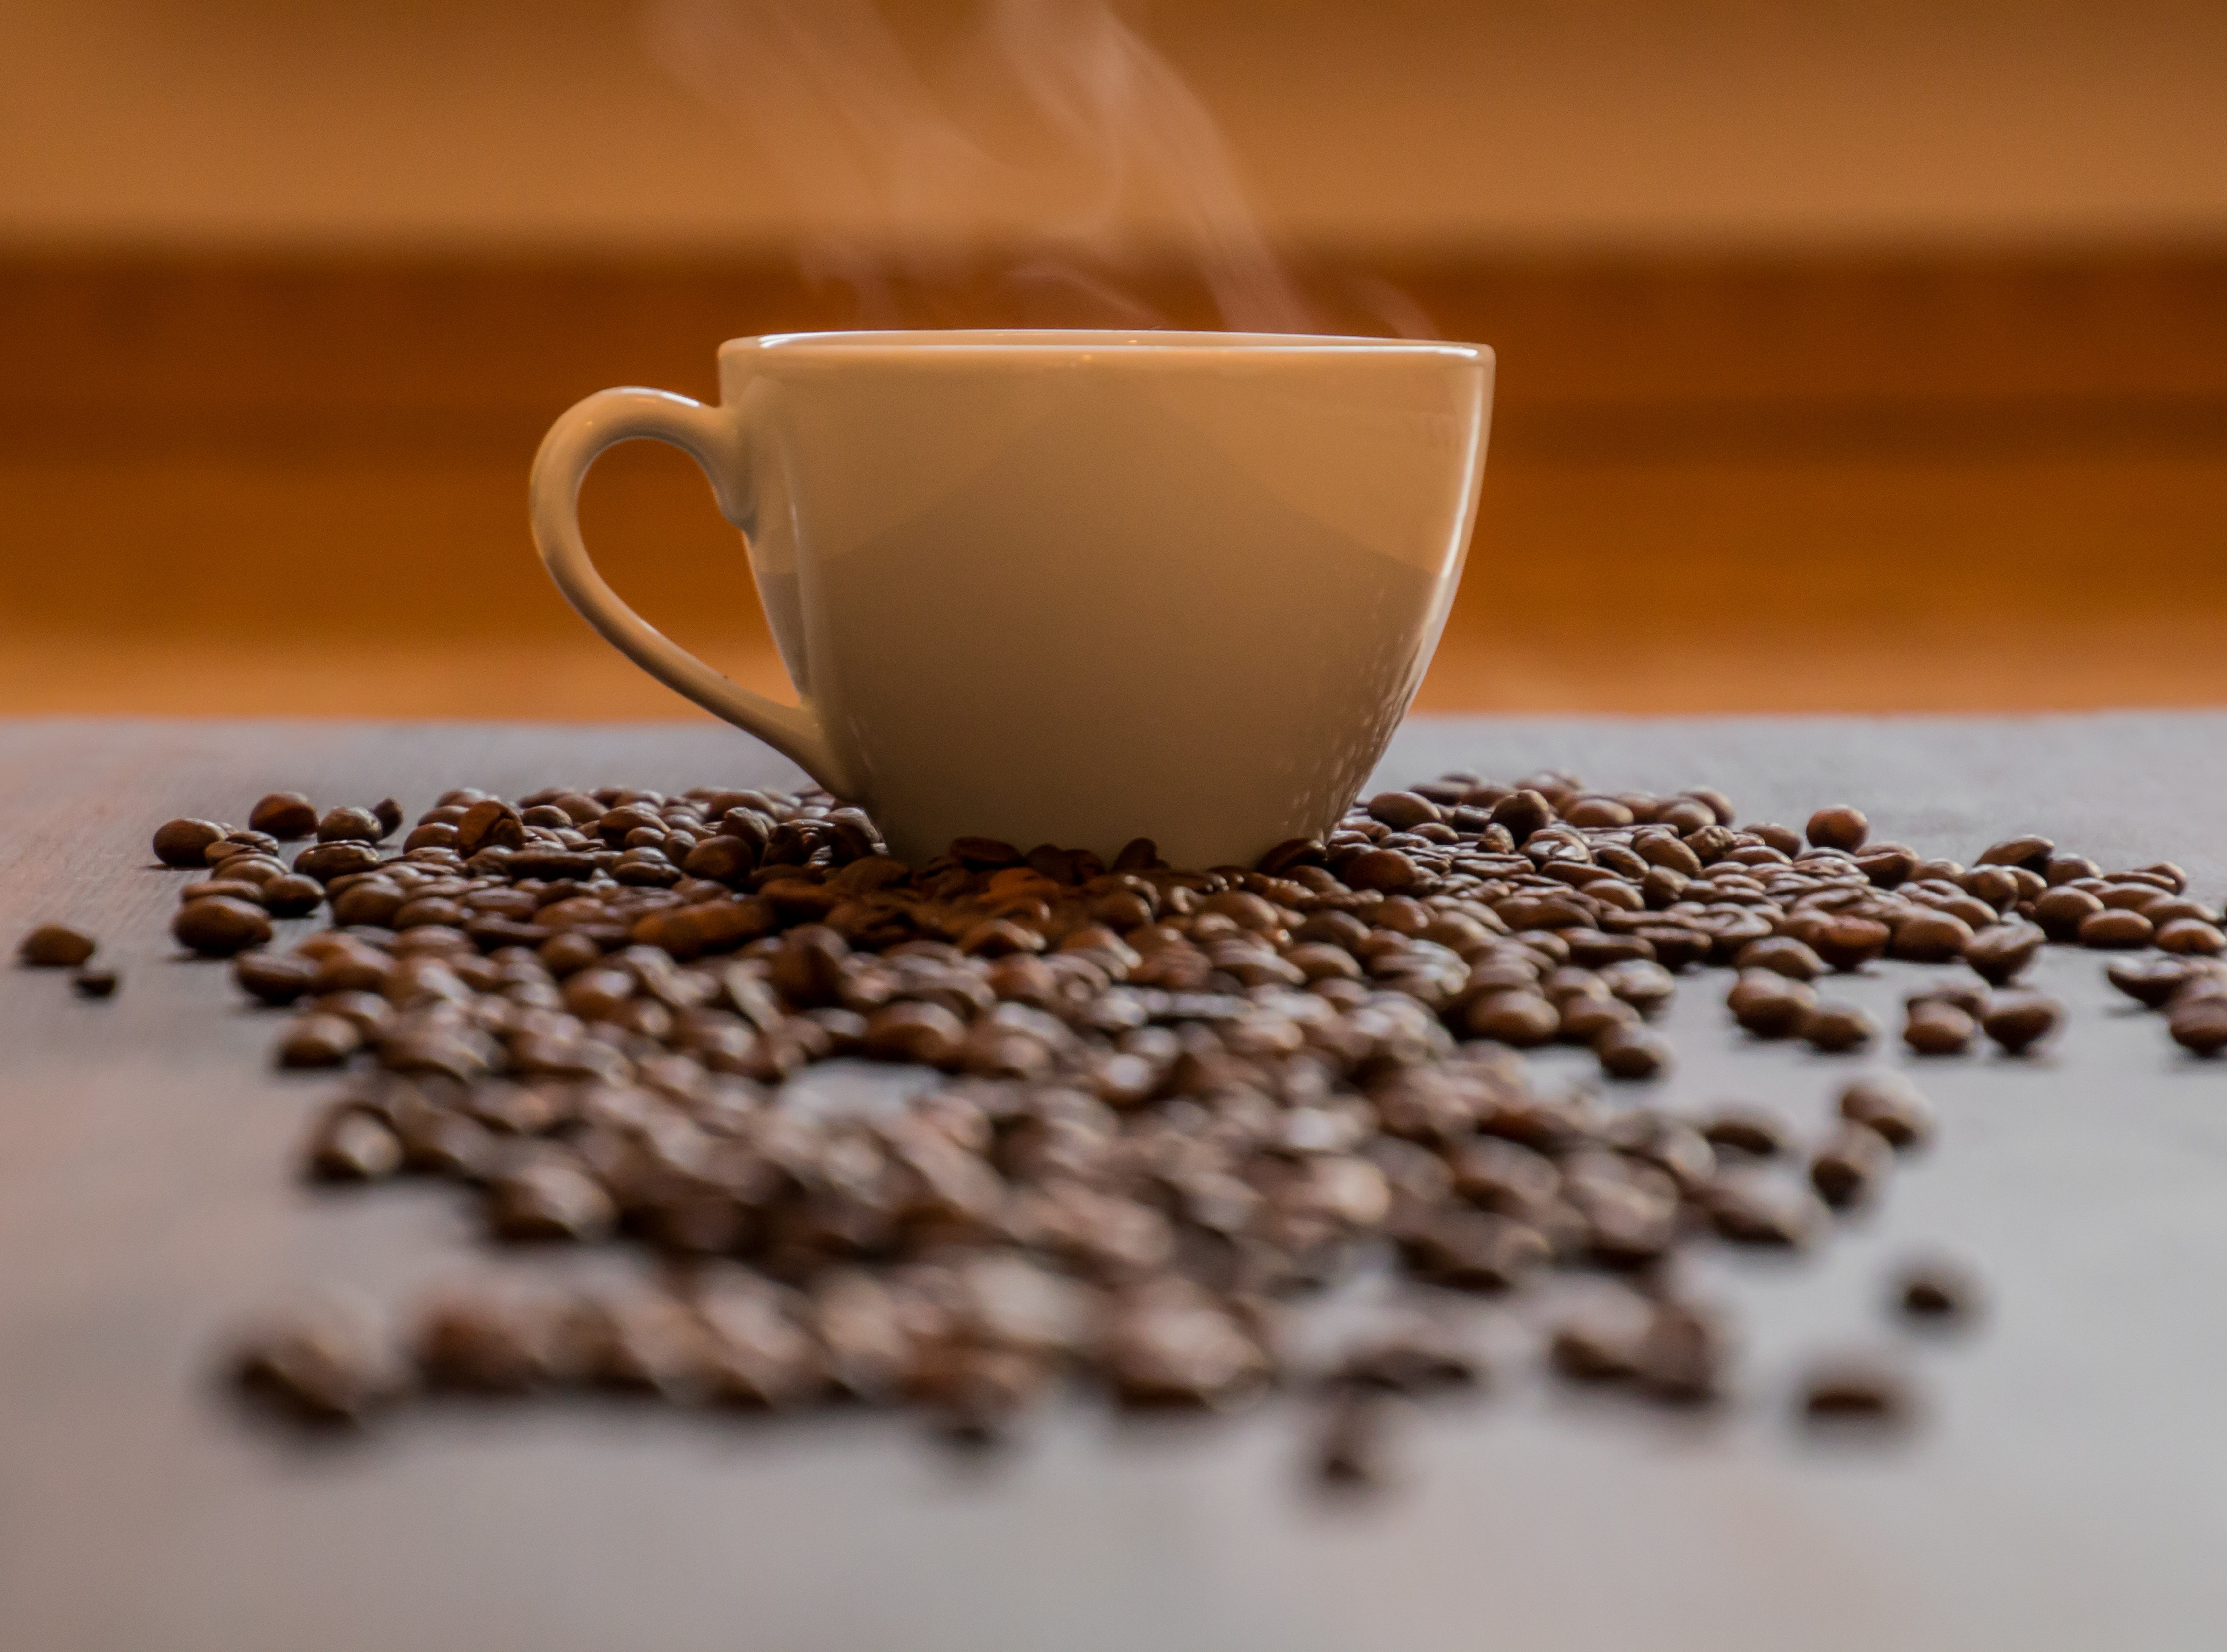
cafe, coffee, steam, morning, smoke, aroma, cup, food, brown, drink, black, chocolate, espresso, coffee cup, caffeine, hot, beans, flavor, coffee beans, coffee mugs, stimulant, coffee drink, italian coffee, hot coffee, masala chai